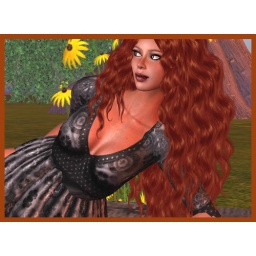
in my garden skin gala hair analog dog EDT dress